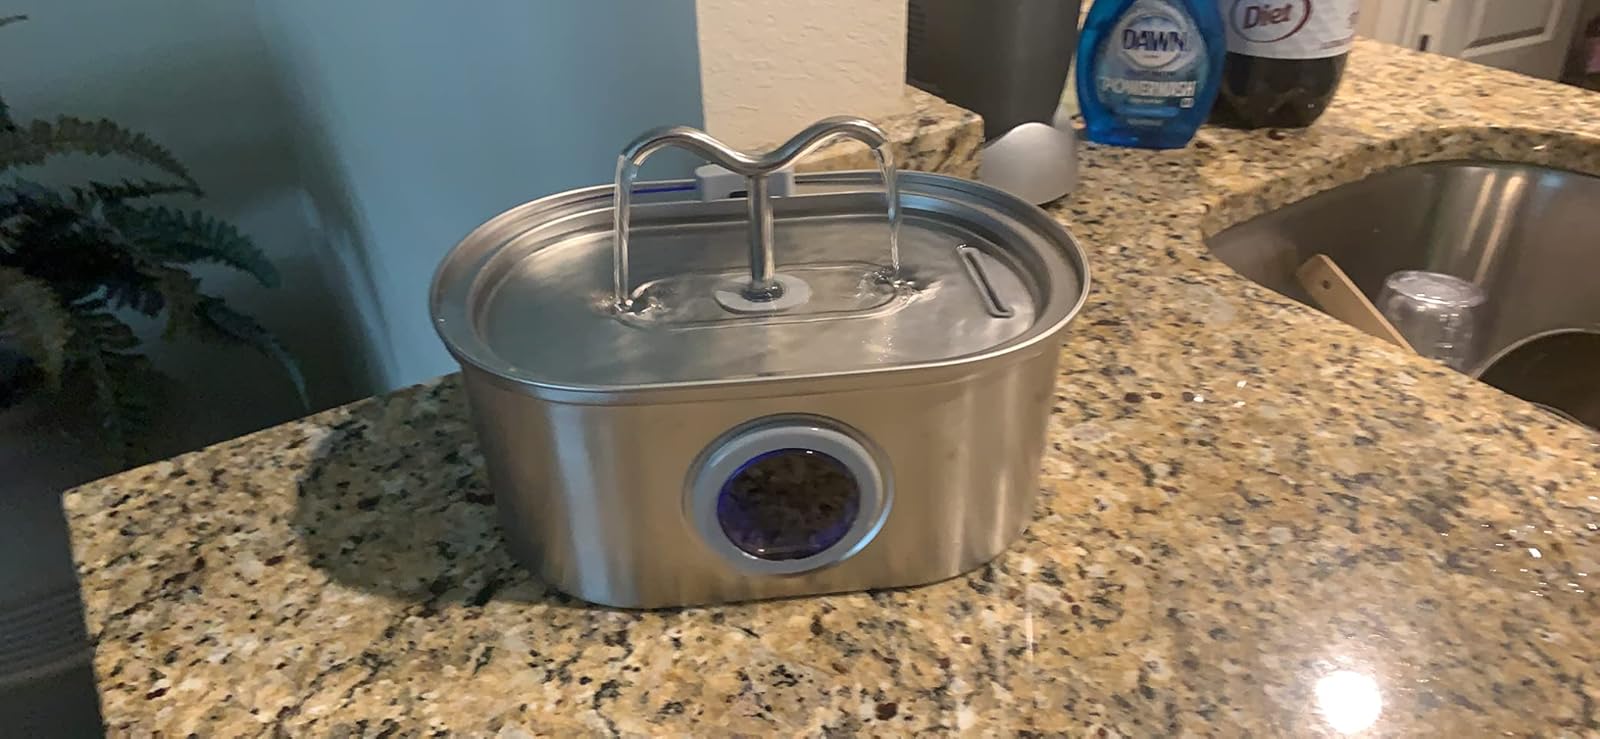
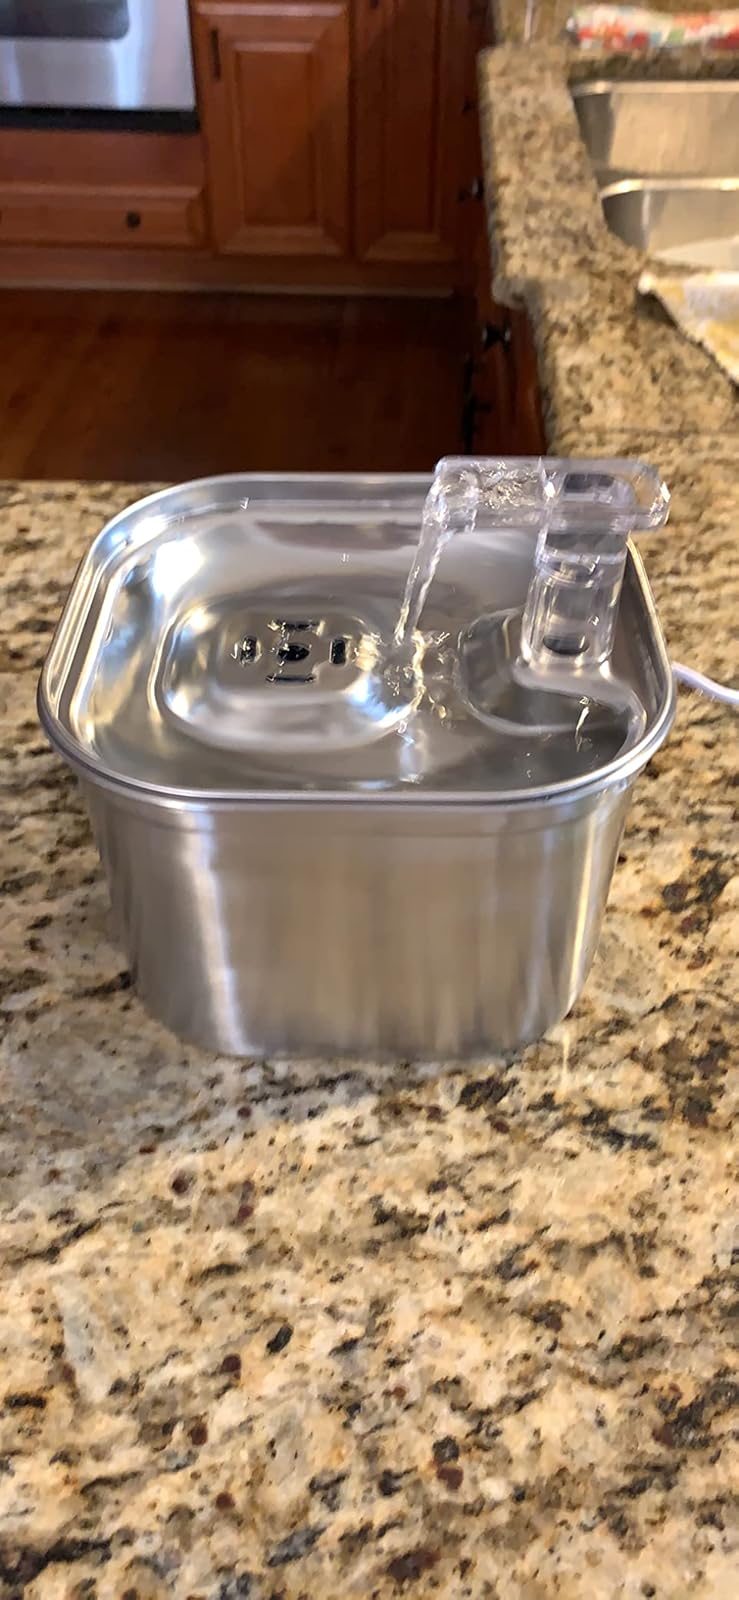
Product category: items_bowl
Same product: no